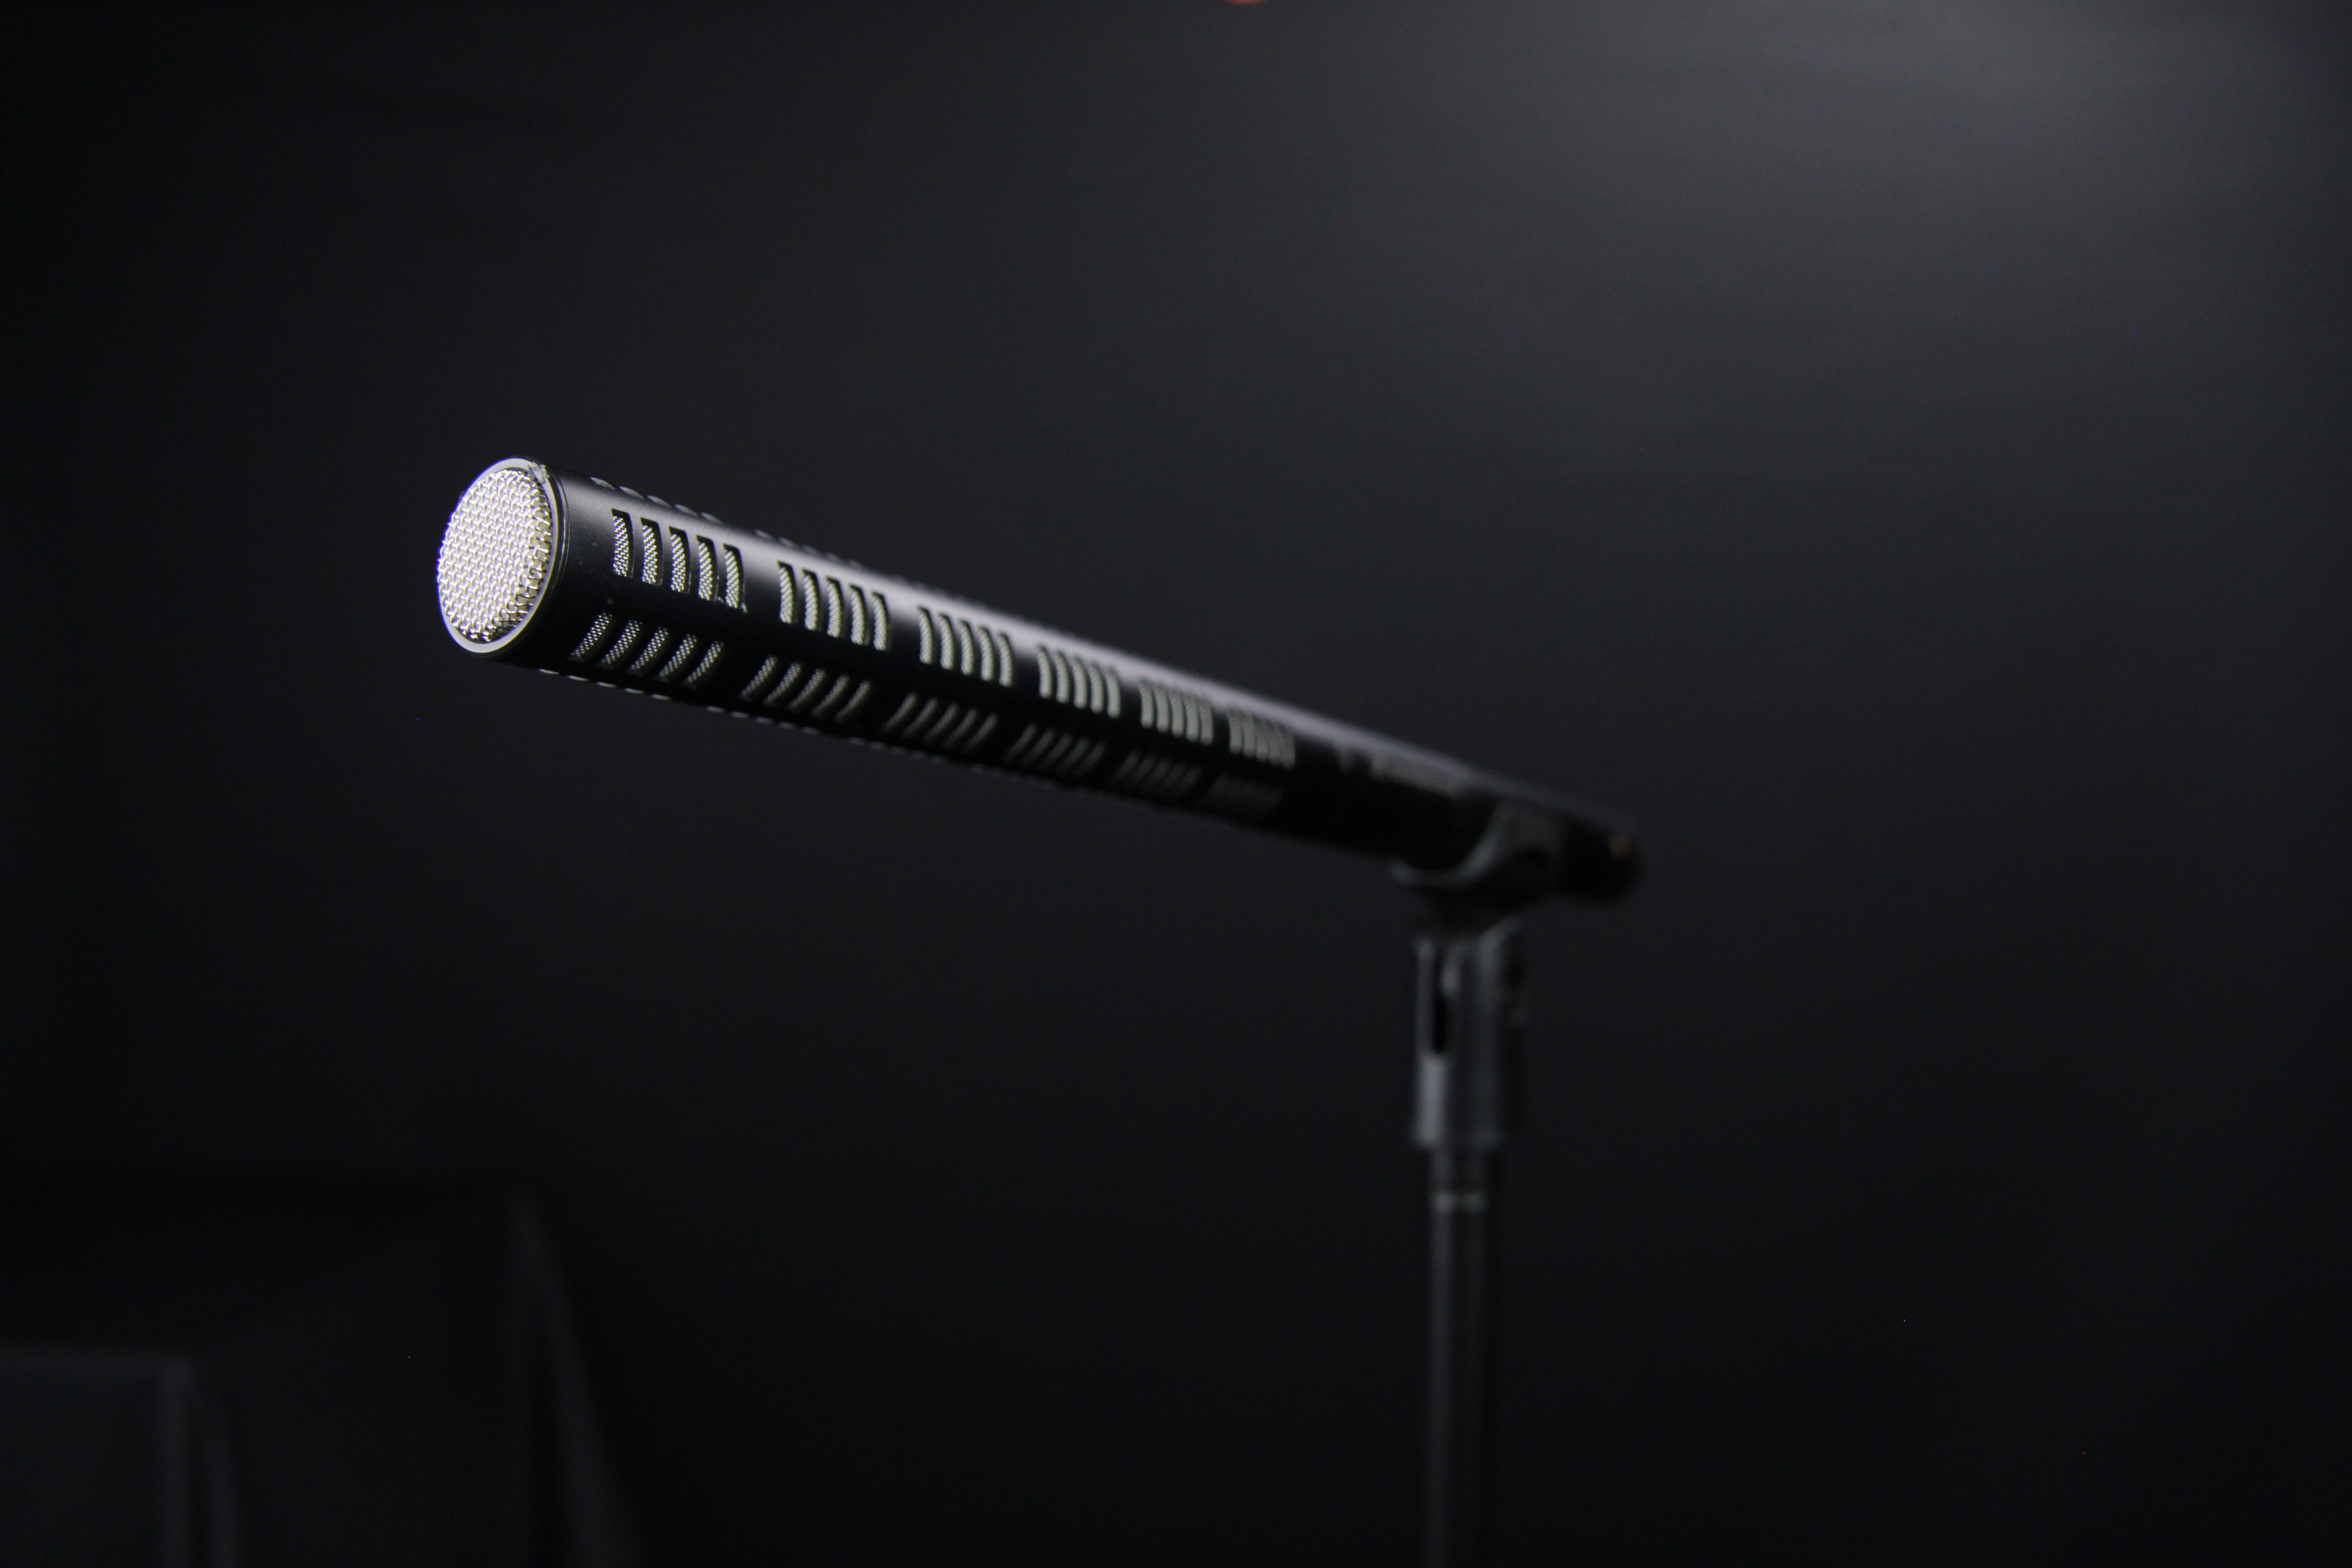
light, film, equipment, microphone, television, lighting, laser, recording, location, audio, sound, shotgun